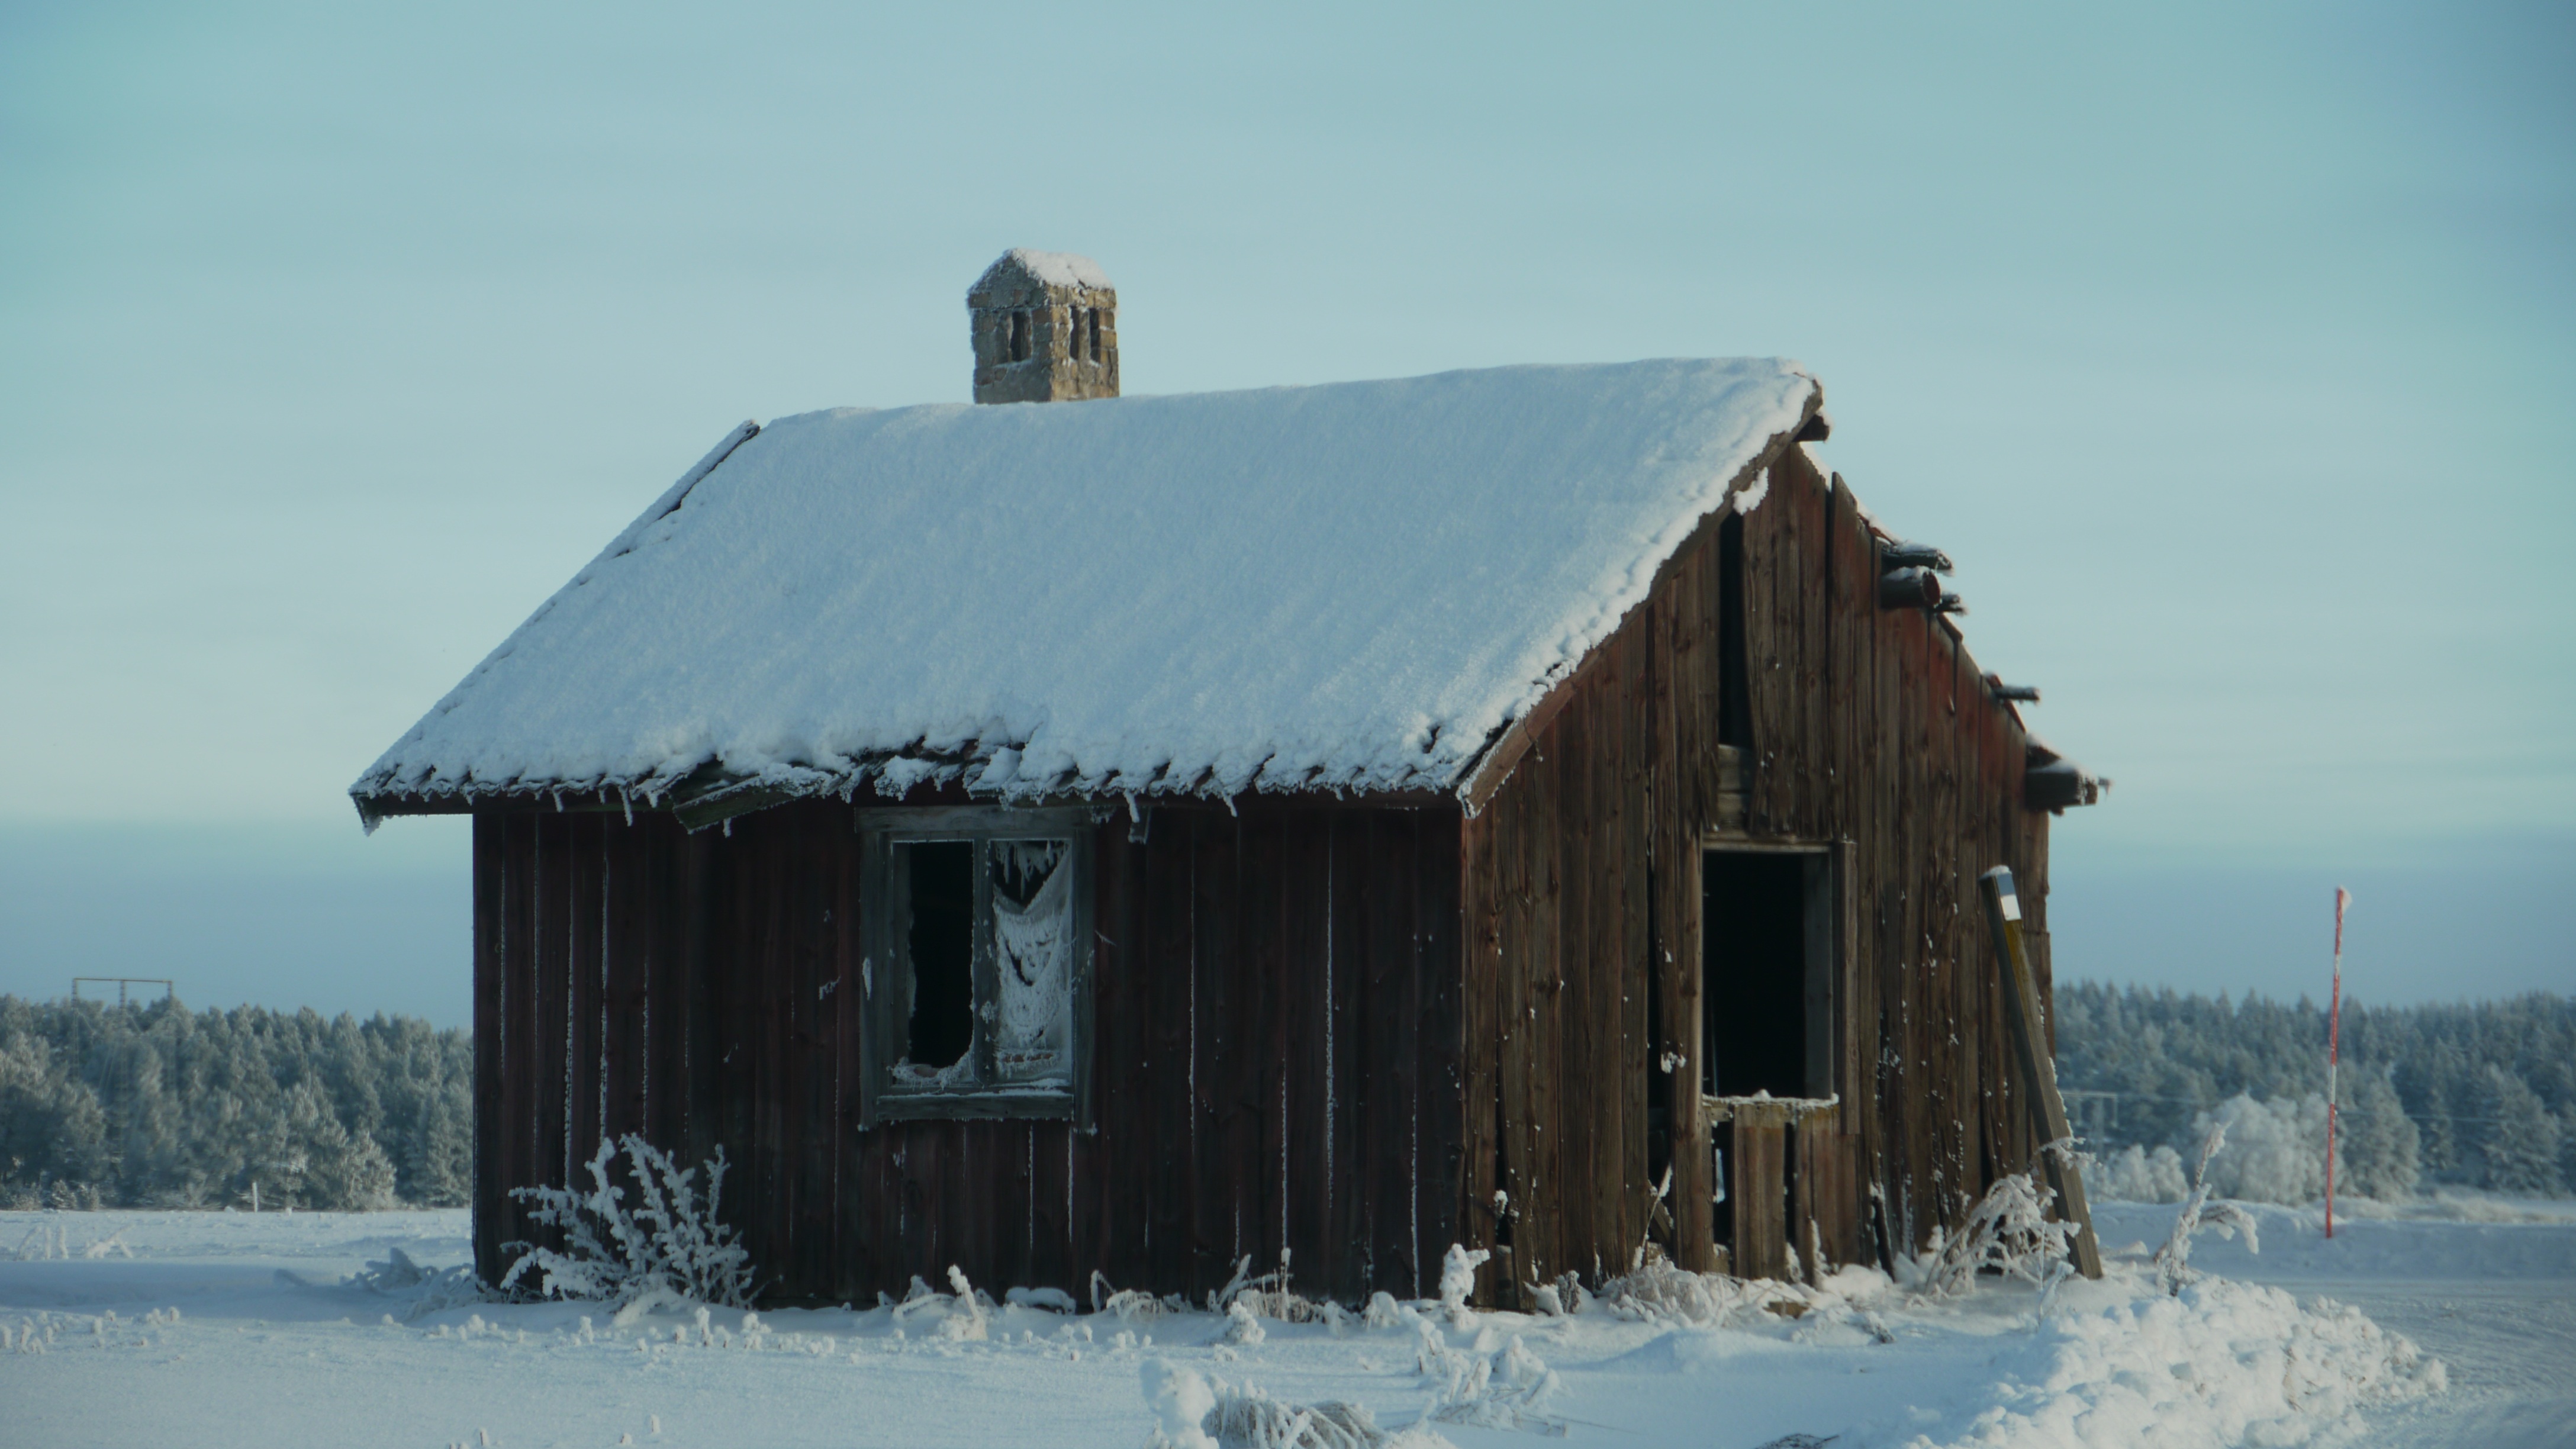
mountain, snow, winter, house, barn, hut, shack, ice, cottage, weather, season, rural area, torp